Libinia emarginata

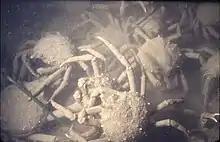
A mating aggregation of "L. emarginata"

Mating takes place, and eggs are produced from June to September. The eggs are initially a bright orange-red, but turn brown during development, which takes around 25 days. The eggs then hatch as zoea larvae, and the female can produce another brood of eggs within 12 hours, unlike many other crab species whose females only mate immediately after molting.